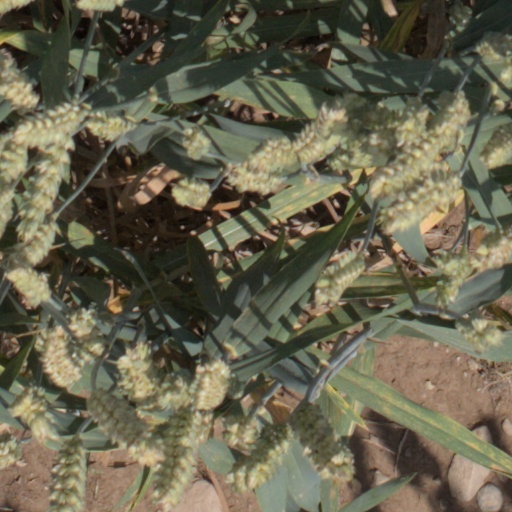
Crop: wheat